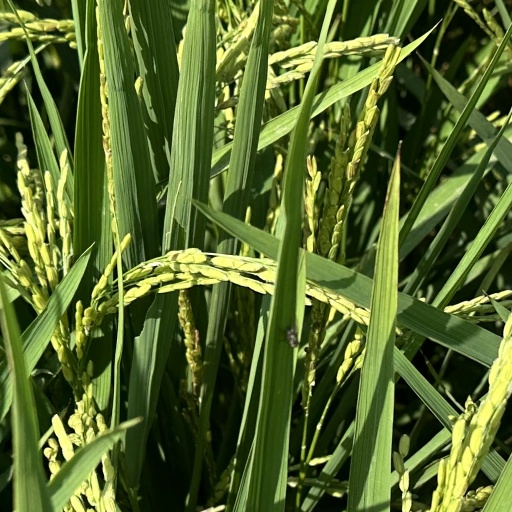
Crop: rice